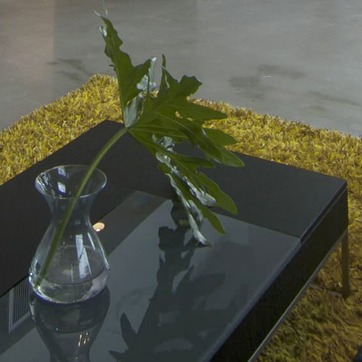
Material: foliage